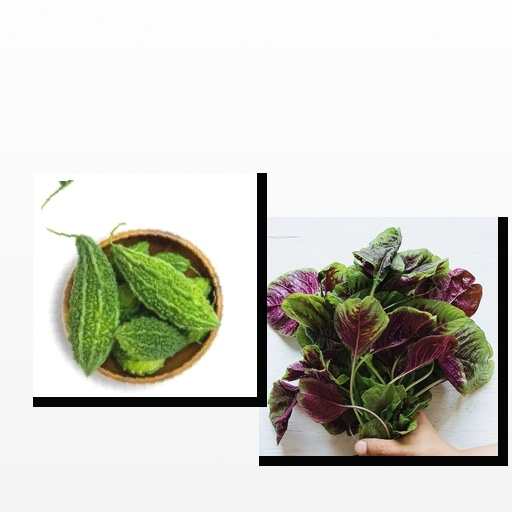
Food items: amaranth, bitter_gourd